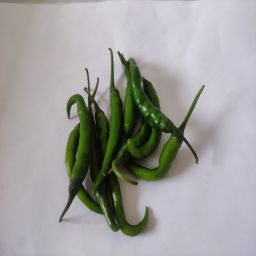
Crop: Chile Pepper
Quality: Unripe